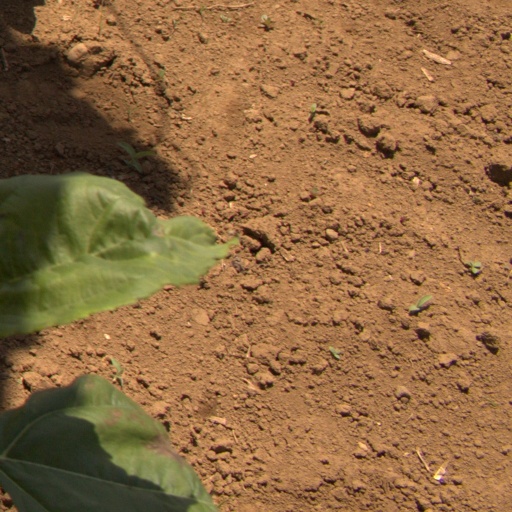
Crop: Jerusalem artichoke